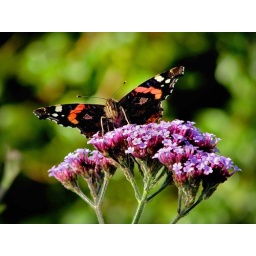
A red admiral butterfly photographed in september in Ardgillan Castle.